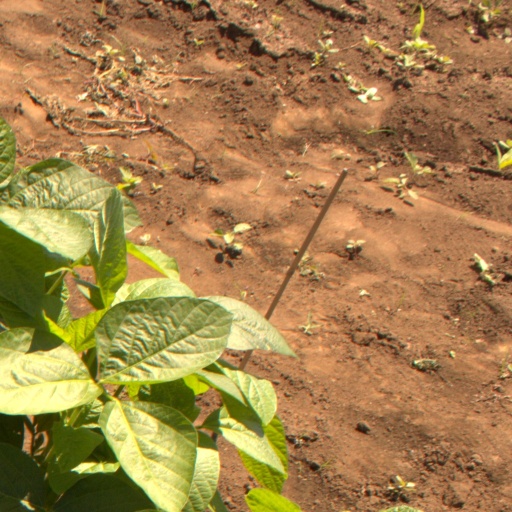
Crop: soybean